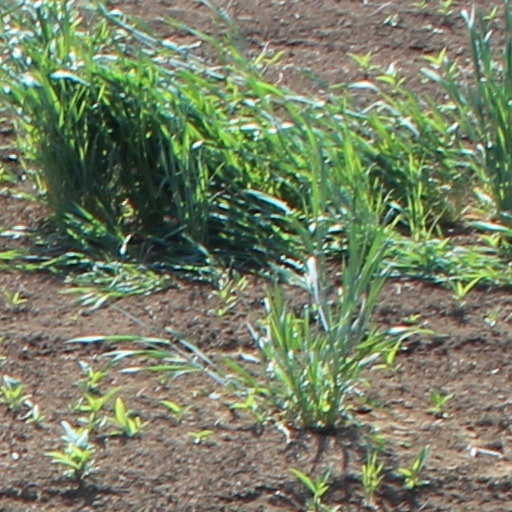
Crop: wheat